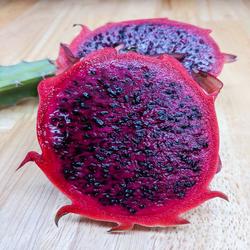
Label: Dragonfruit